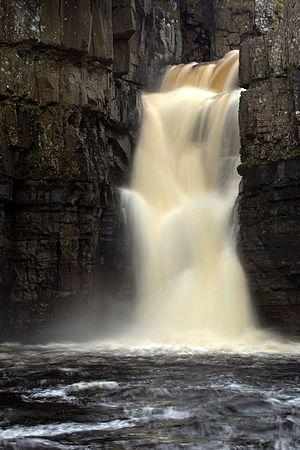
La Tees est un fleuve d'Angleterre, long de 137 km, dont la source se trouve au Cross Fell et qui débouche en mer du Nord entre Hartlepool et Redcar. C'est le 19ᵉ plus long fleuve du Royaume-Uni.
Le Pennine Way est un National Trails de 268 milles en Angleterre, avec une petite section en Écosse. L'itinéraire se déroule d'Edale, dans le nord du Derbyshire Peak District, à Kirk Yetholm juste à l’intérieur de la frontière écossaise, en passant par les Yorkshire Dales et le parc national du Northumberland. Le chemin longe les Pennines, parfois décrites comme l'épine dorsale de l'Angleterre. Bien qu’il ne s’agisse pas du plus long sentier national du Royaume-Uni, il est selon l’association The Ramblers « l’un des plus connus et des plus difficiles de Grande-Bretagne ».